SH3D21

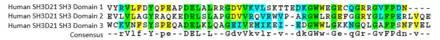
This image is a multiple sequence alignment of the three SH3 domains found in the human SH3D21 protein. Note the conserved Asp-Glu-Leu motif. This image was generated using publicly available sequence data and open source software.

The function of this gene is still unclear. However, research has linked SH3D21 expression changes to male infertility and Ataxia Telangiectasia.